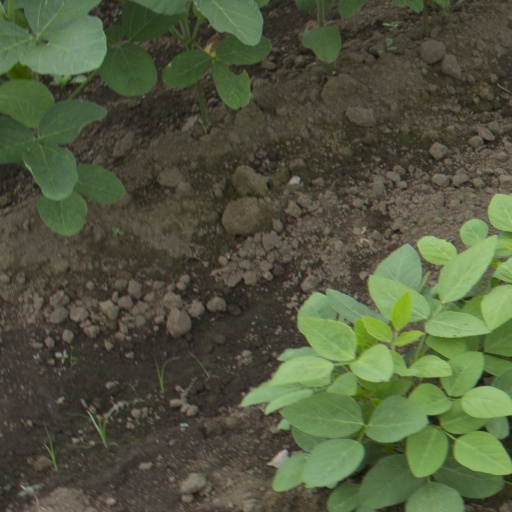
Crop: soybean